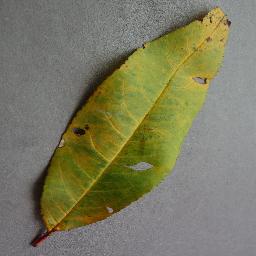
Label: Peach___Bacterial_spot